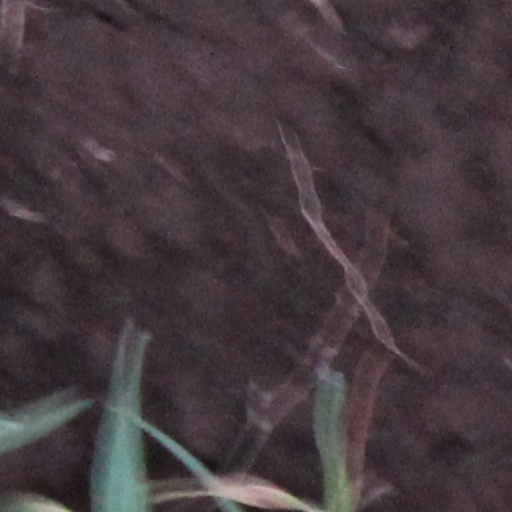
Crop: wheat